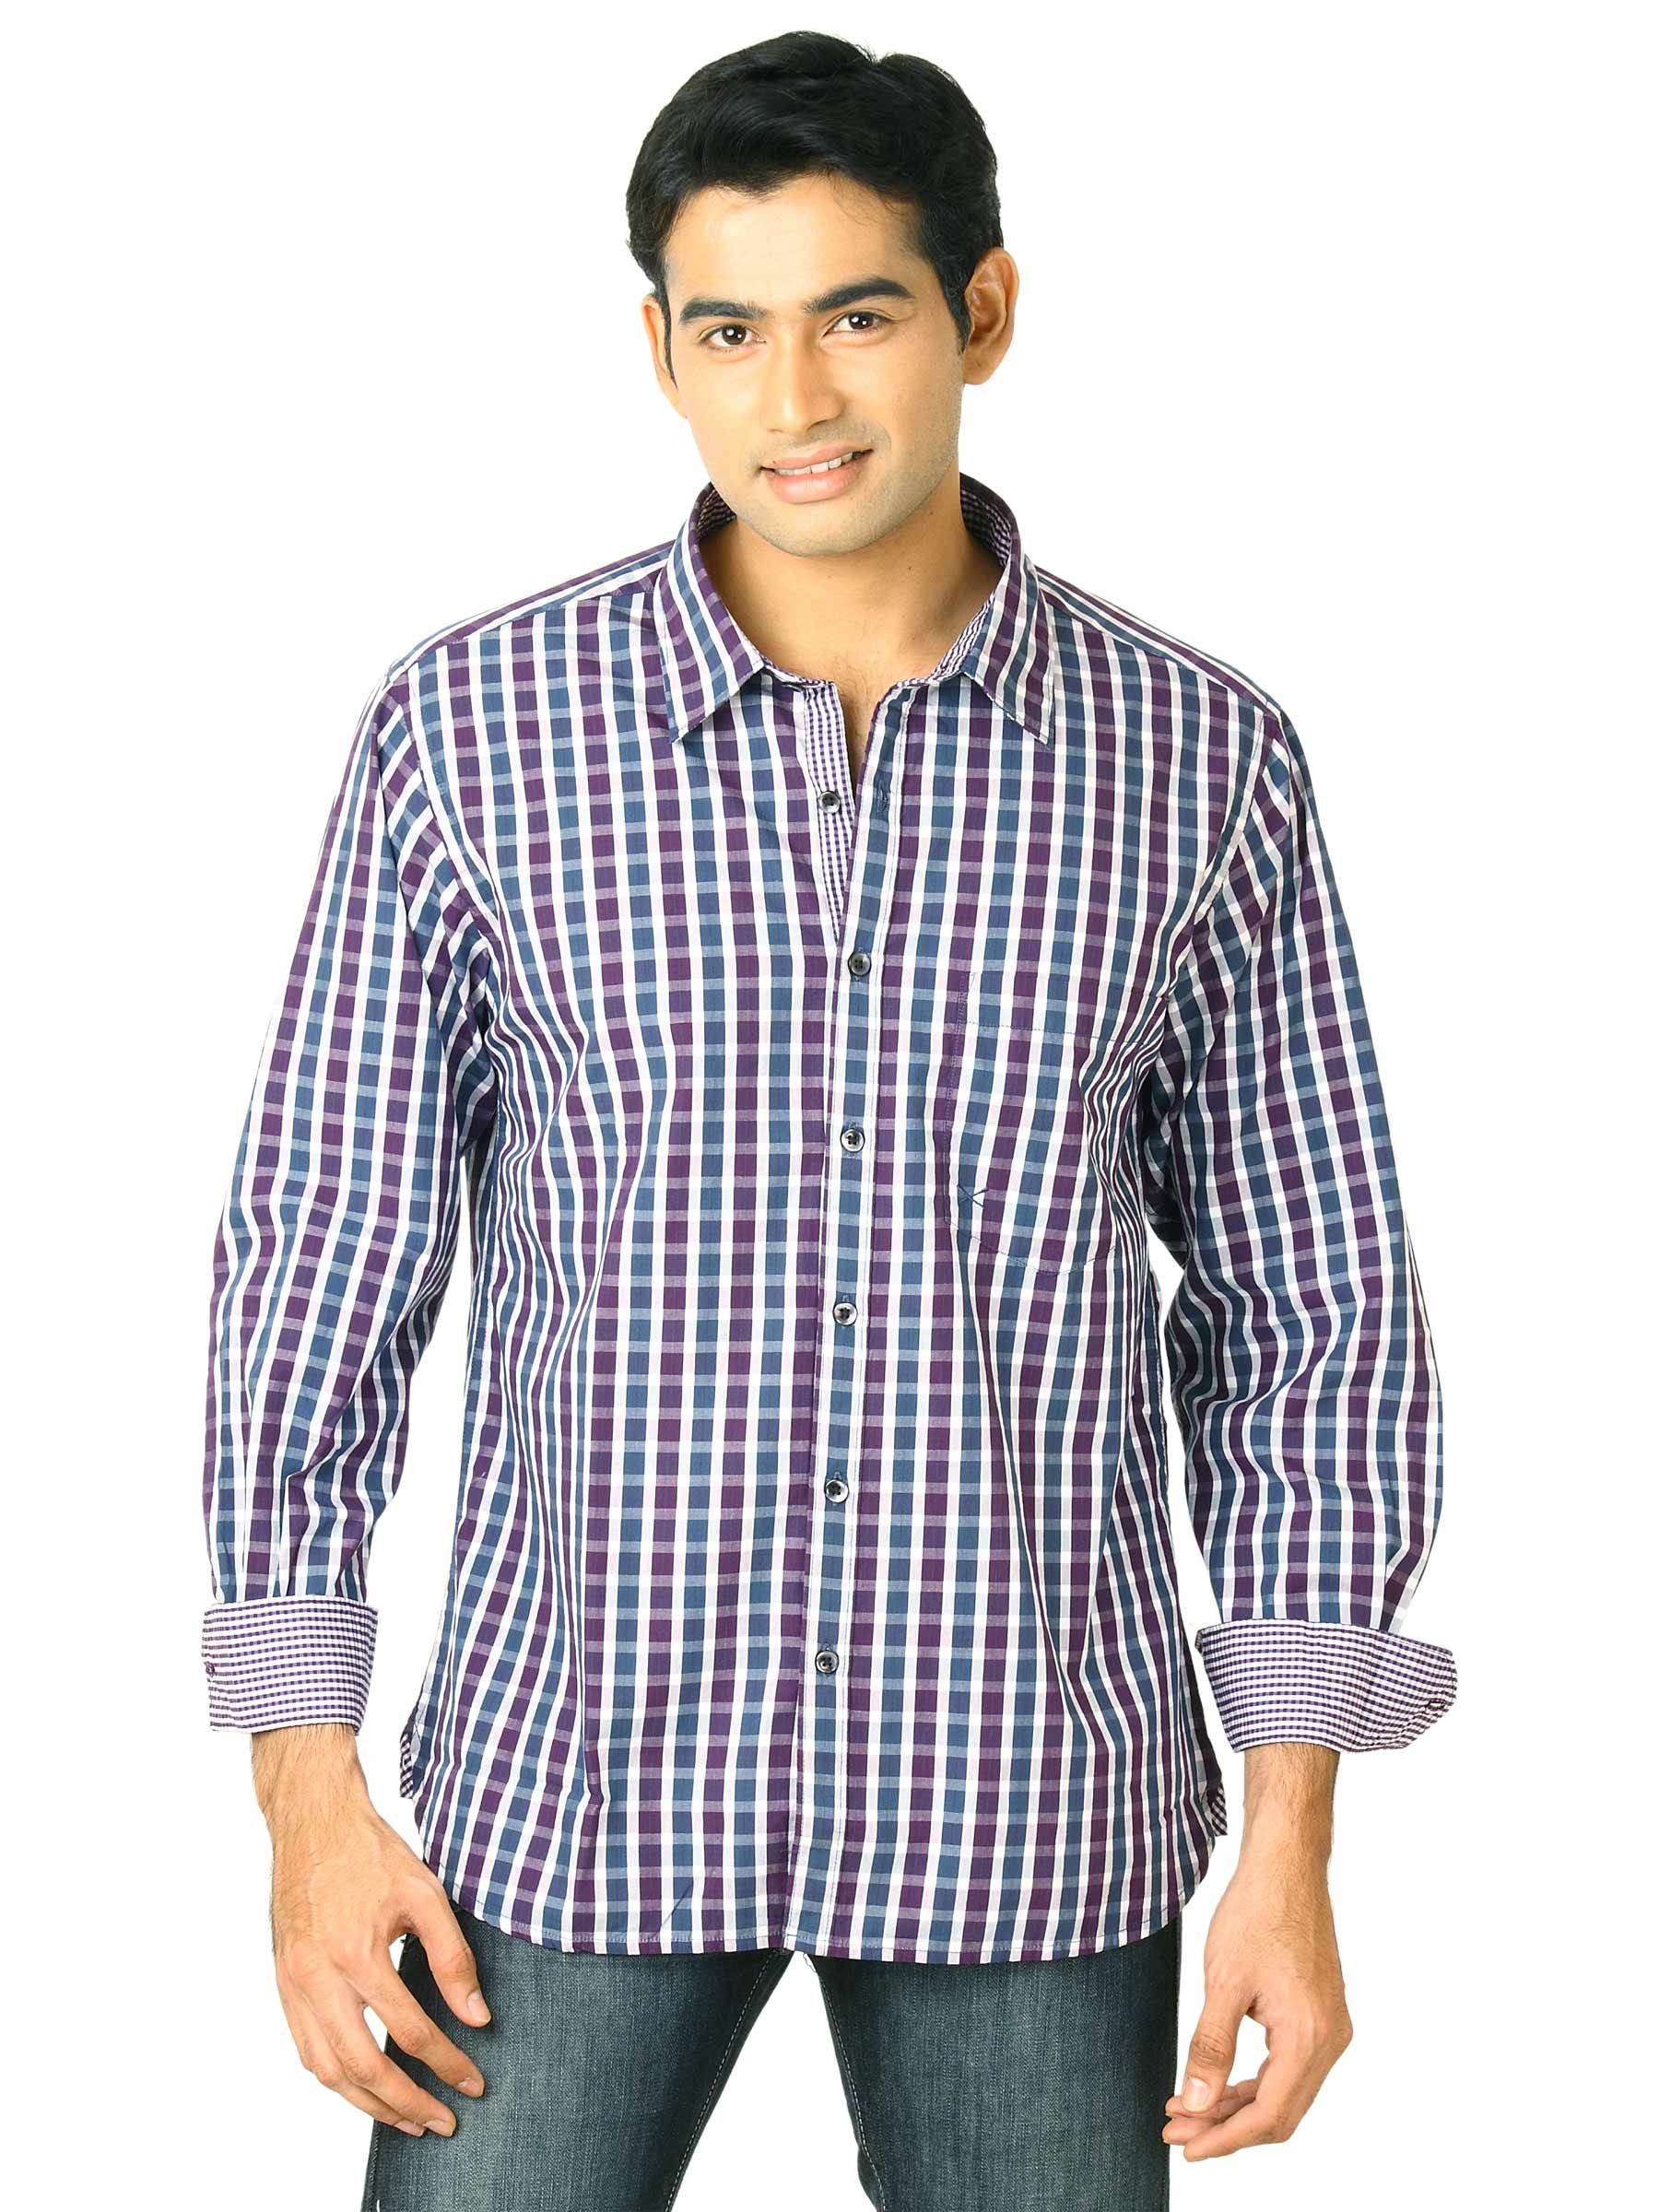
Scullers Men Scul Purple Shirts
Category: Apparel / Topwear / Shirts
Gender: Men
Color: Purple
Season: Fall 2011
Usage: Casual